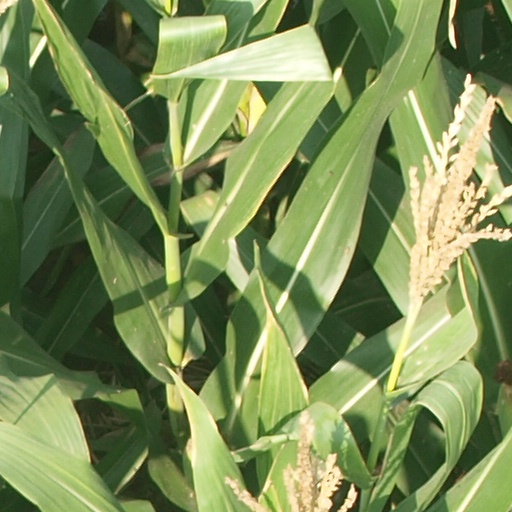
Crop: maize; corn